Oranga

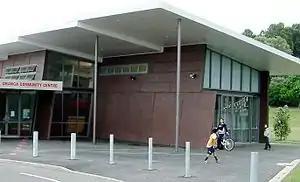

Oranga is a small residential suburb in Auckland, New Zealand. It is located nine kilometres to the southeast of the city centre, between the commercial suburbs of Te Papapa and Penrose to the south and east, and the residential suburbs of One Tree Hill and Onehunga to the north and south.